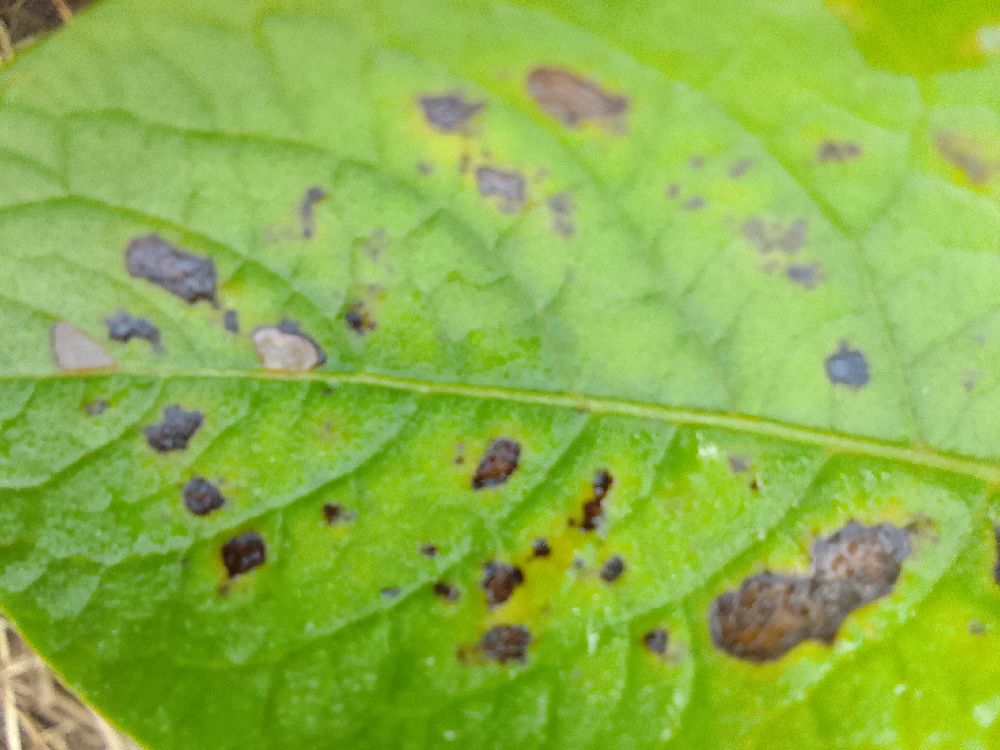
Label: Early blight